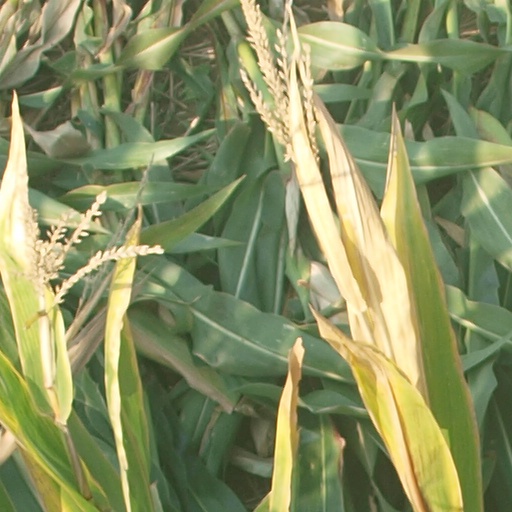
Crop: maize; corn